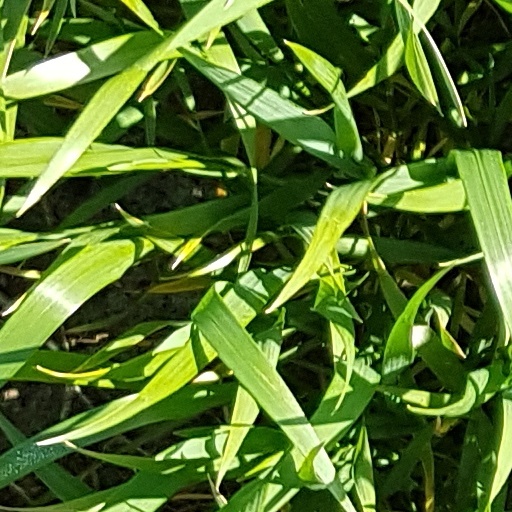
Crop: wheat